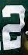
Number: 2